Tone-class cruiser

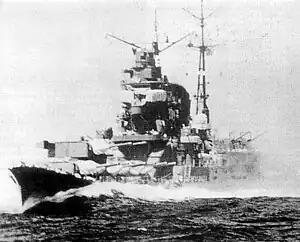
"Chikuma" with turrets trained to port

As originally planned, the "Tone"-class vessels were to have five triple turrets, three forward and two aft. However, the capsizing of the torpedo boat "Tomozuru" called into question the stability of all Japanese warship designs. As a result of the redesign, and to improve accuracy of gunfire, all five turrets in the new design were concentrated on the forecastle. When Japan abrogated the Washington Naval Treaty on 31 December 1936, the main armament was revised to eight guns in four twin turrets with maximum 55-degree elevation, as was installed on the "Mogami"-class vessels. No. 1 was forward firing, No. 3 and No. 4 turrets trained through after arcs, while No. 2 was on a superfiring pedestal mounting overlooking No.1 and No.3.